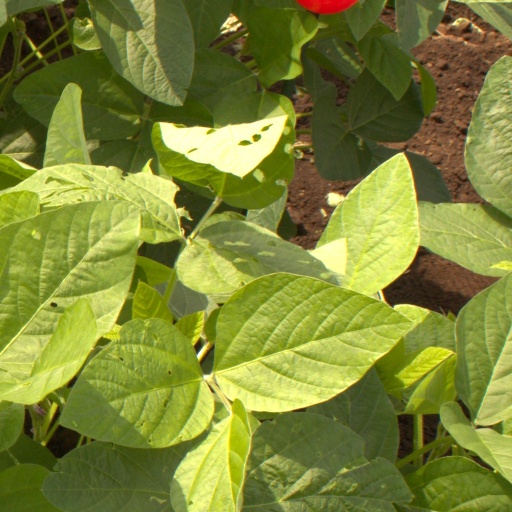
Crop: soybean